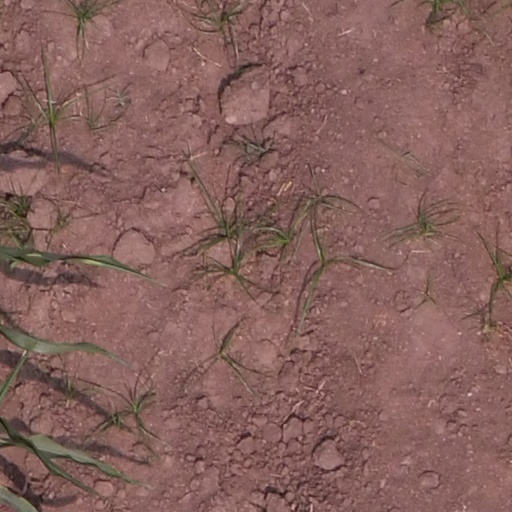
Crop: maize; corn